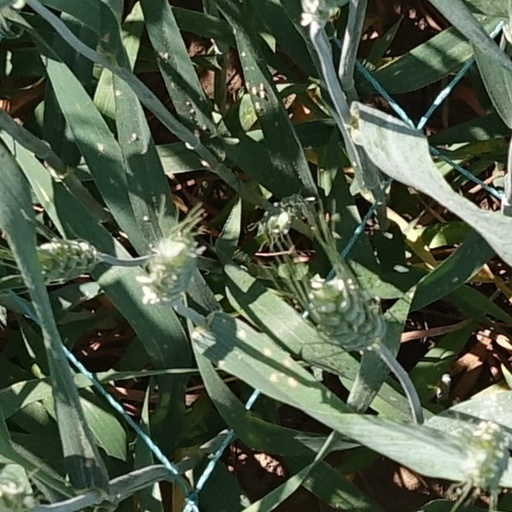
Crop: wheat